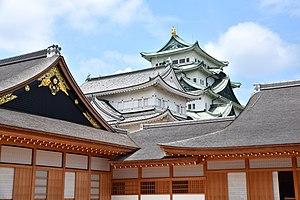
La préfecture d'Aichi est une préfecture du Japon située dans la région du Chūbu.
Le château de Nagoya est situé à Nagoya, dans la préfecture d'Aichi, au Japon.